Executive Order 8802

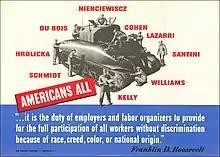
War Manpower Commission poster quoting FDR's Executive Order 8802

Executive Order 8802 was an executive order signed by President Franklin D. Roosevelt on June 25, 1941. It prohibited ethnic or racial discrimination in the nation's defense industry, including in companies, unions, and federal agencies. It also set up the Fair Employment Practice Committee. Executive Order 8802 was the first federal action, though not a law, to promote equal opportunity and prohibit employment discrimination in the United States. It represented the first executive civil rights directive since Reconstruction.